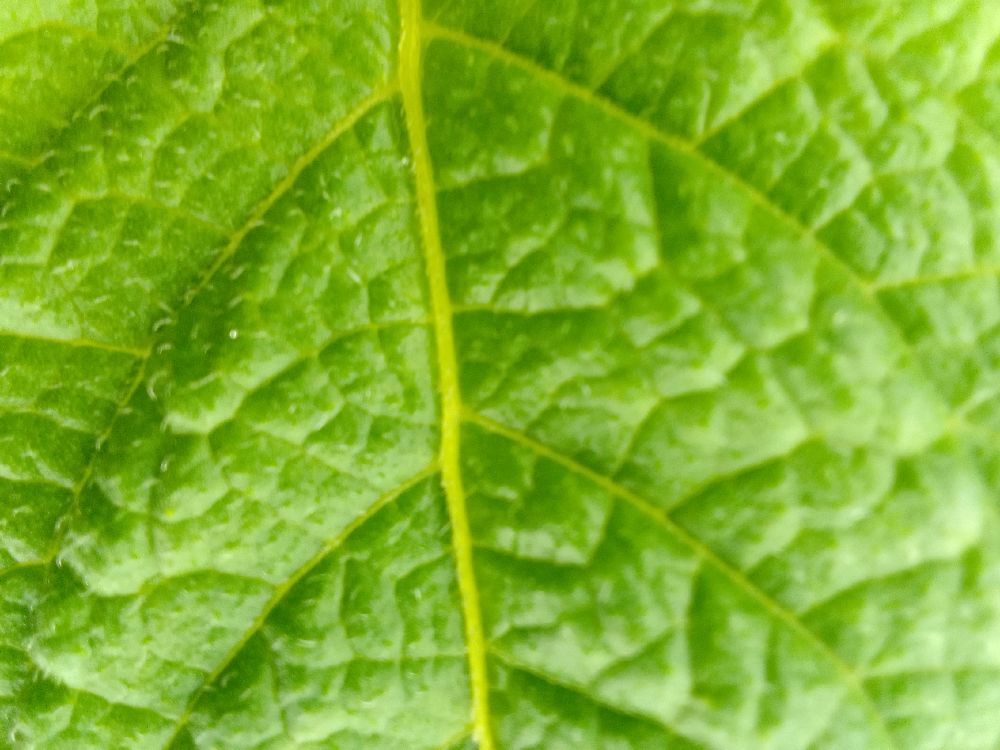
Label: Healthy